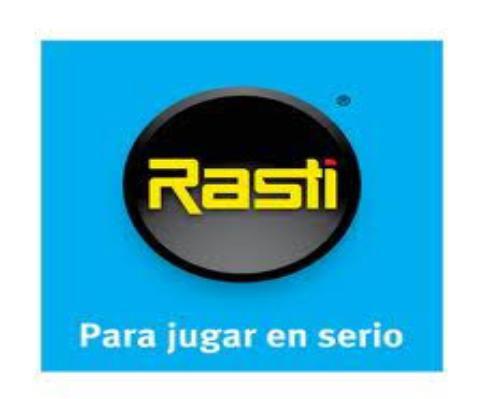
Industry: Leisure